Brontë family

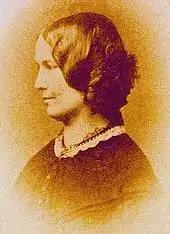
Disputed photograph taken about 1855; sources are in disagreement over whether this image is of Charlotte Brontë or of her friend, Ellen Nussey.

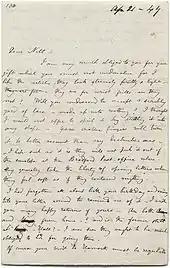
A letter from Charlotte Brontë to her friend, Ellen Nussey

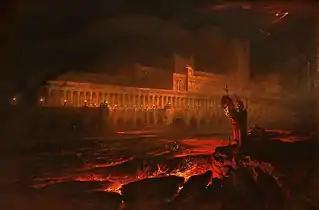
The fantasy architecture of John Martin: "Pandemonium", inspired by John Milton's "Paradise Lost" (Louvre Museum).

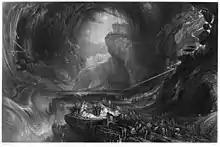
"Déluge" by John Martin

In 1831, fourteen-year-old Charlotte was enrolled at the school of Miss Wooler in Roe Head, Mirfield. Patrick could have sent his daughter to a less costly school in Keighley nearer home but Miss Wooler and her sisters had a good reputation and he remembered the building, which he passed when strolling around the parishes of Kirklees, Dewsbury and Hartshead-cum-Clifton where he was vicar. Margaret Wooler showed fondness towards the sisters and she accompanied Charlotte to the altar at her marriage. Patrick's choice of school was excellent—Charlotte was happy there and studied well. She made many lifelong friends, in particular Ellen Nussey and Mary Taylor who later went to New Zealand before returning to England. Charlotte returned from Roe Head in June 1832, missing her friends, but happy to rejoin her family.